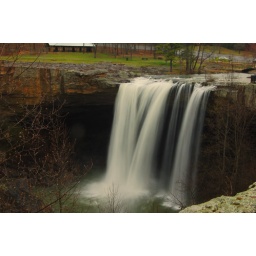
Finally this water fall is really running maybe a little above average thanks to getting some rain lately.